Royal Stables (Denmark)

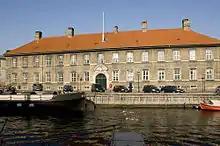
The Crown Equerry Building by Frederiksholms Canal.

The Royal Stables is the mews (i.e., combined stables and carriage house) of the Danish monarchy which provides the ceremonial transport for the Danish royal family during state events and festive occasions. The Royal Stables are located at Christiansborg Palace on the island of Slotsholmen in central Copenhagen, Denmark. In 1789, the number of horses reached a peak with 270 horses stabled. Nowadays, there are about 20 horses in the Royal Stables.